Reyer Claesz Suycker

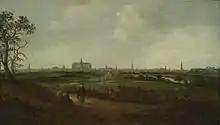
"View of Haarlem", 1630s

Reyer Claesz Suycker or Reyer Claesz Suijcker; Reyer Claesz; Reyer Claesz. Suycker (1590 – 1653) was a Dutch Golden Age landscape painter from Haarlem.